James Yorke Scarlett

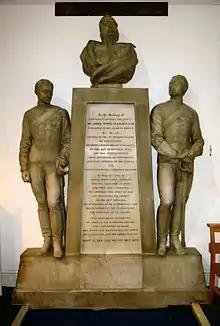
Memorial to Scarlett in the Royal Garrison Church at Aldershot

A memorial to Scarlett was installed in the Royal Garrison Church at Aldershot. It includes a marble bust of Scarlett flanked by two full-size marble cavalry troopers of his former regiments, the 18th Hussars and 5th Dragoon Guards, wearing VCs, four-bar Crimean War medals and Long Service and Good Conduct medals.